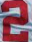
Number: 2